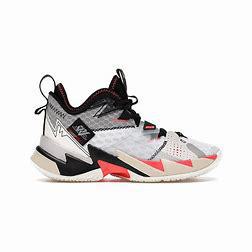
Brand: Jordan
Model: Why Not ZER0 3